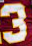
Number: 3